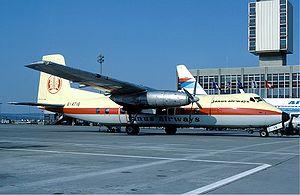
Le Handley Page Dart Herald était un avion de ligne britannique des années 1950 à turbopropulseur.